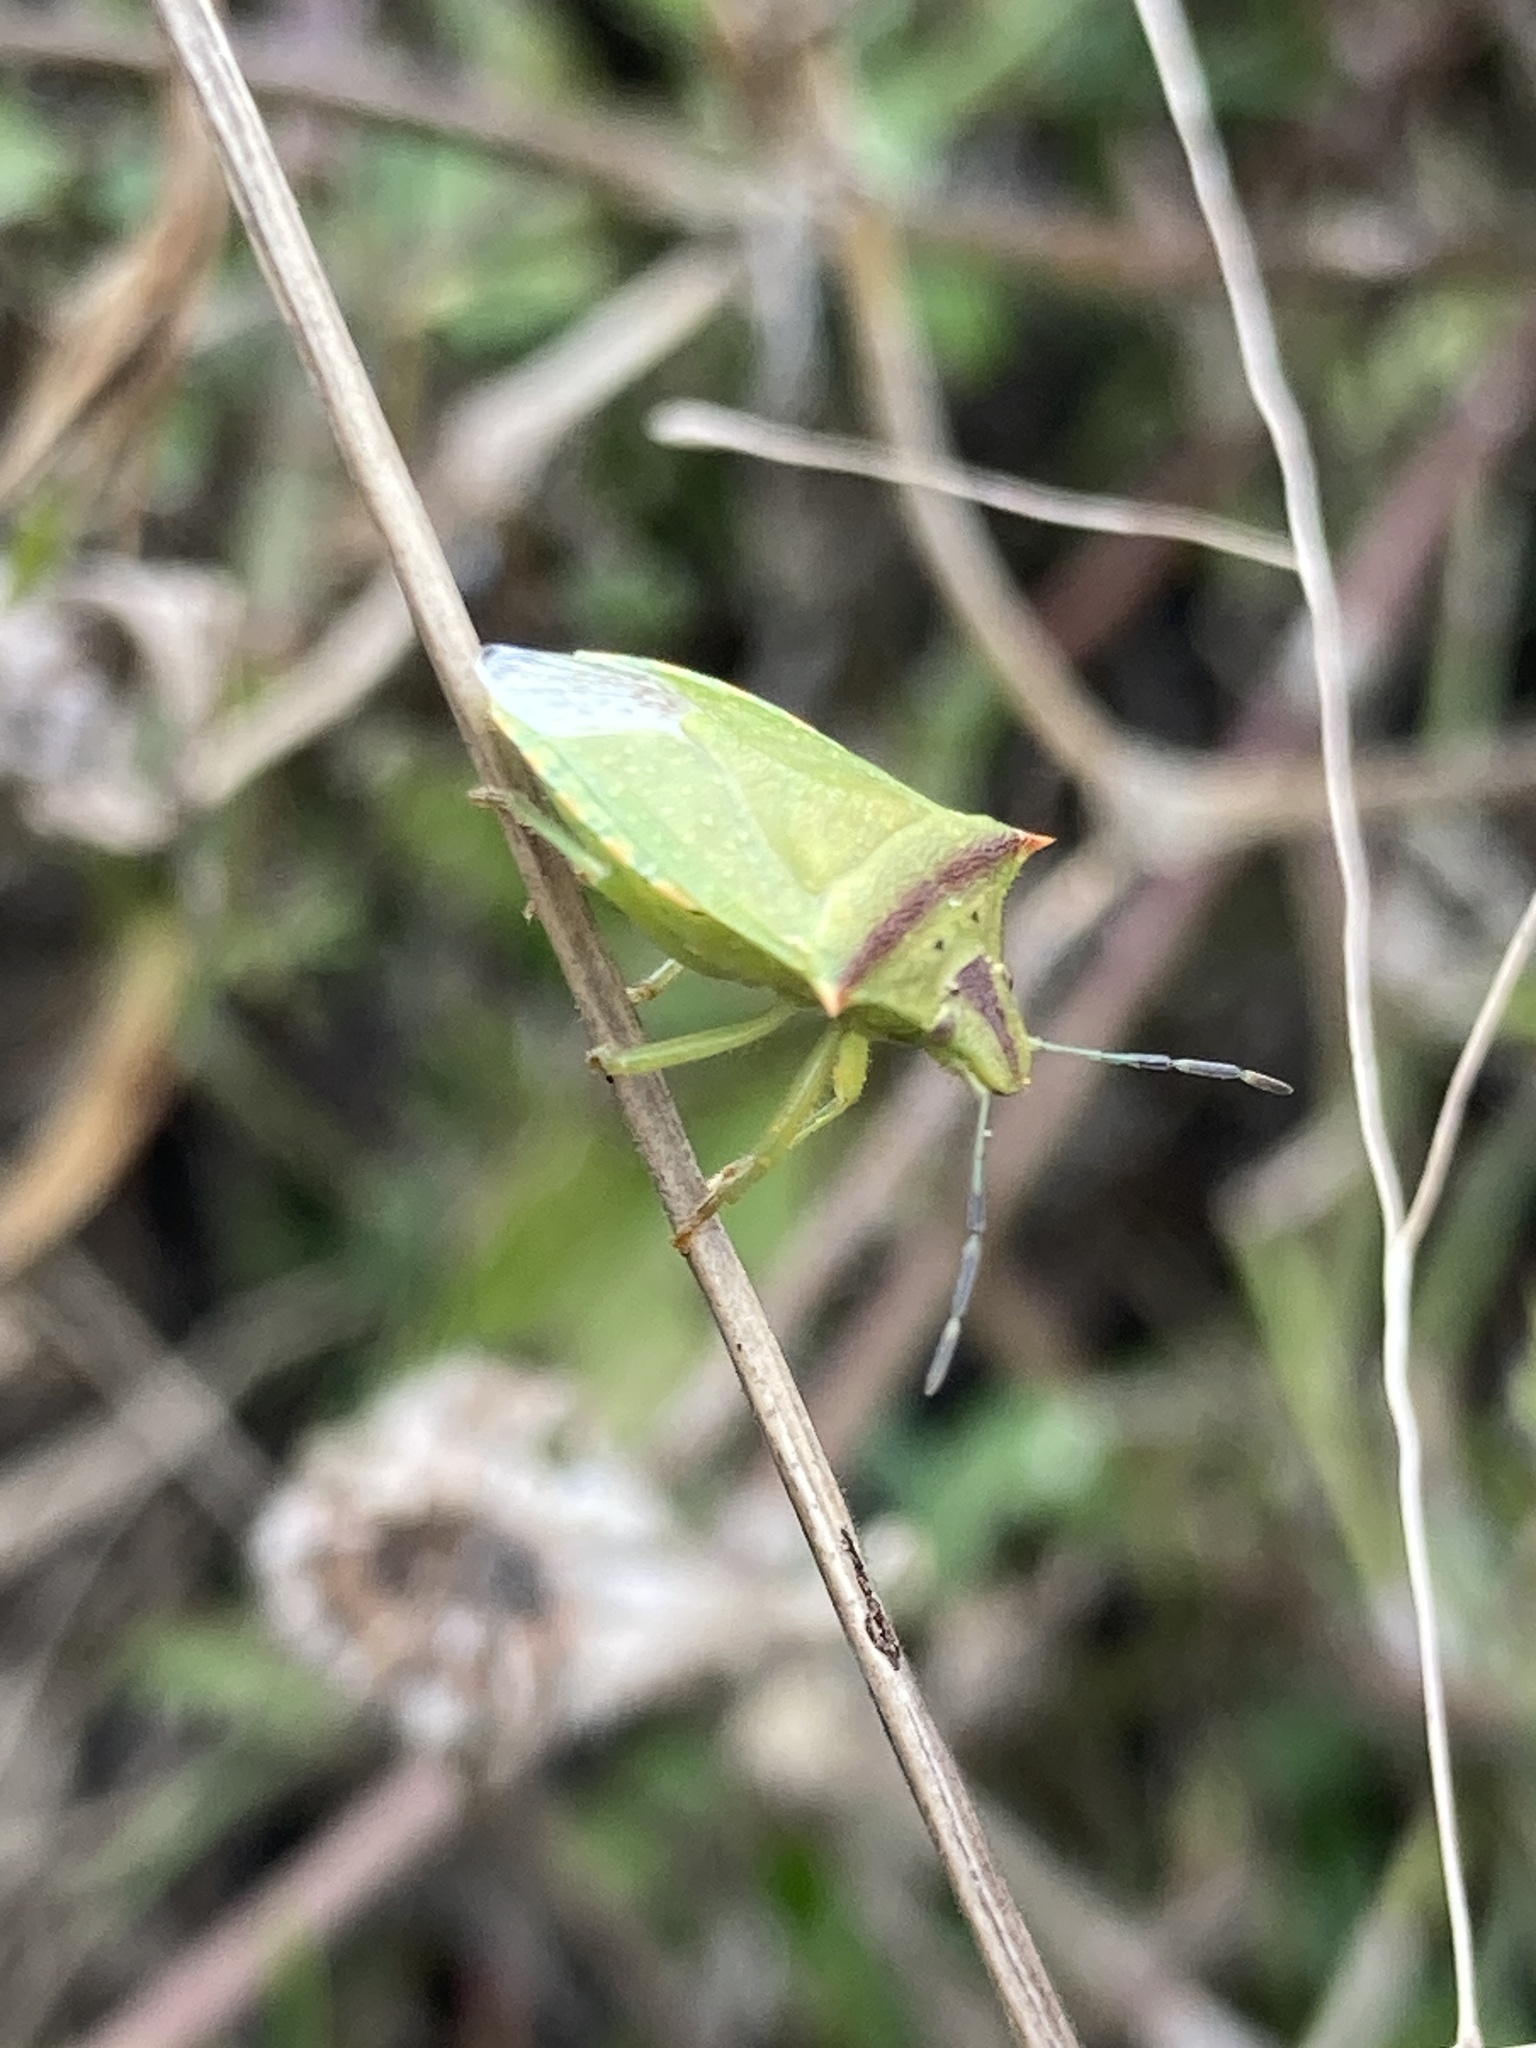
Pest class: stink_bug